The Mystery of Chess Boxing

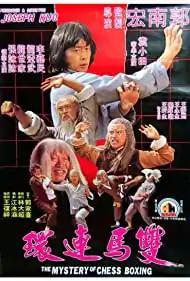
Theatrical release poster

The Mystery of Chess Boxing (also known as Ninja Checkmate) is a 1979 Hong Kong kung fu film written, produced and directed by Joseph Kuo and starring Mark Long, Jack Long and Lee Yi Min.